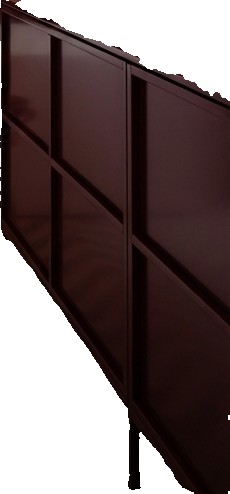
Surface category: cabinetry